Student governments in the United States

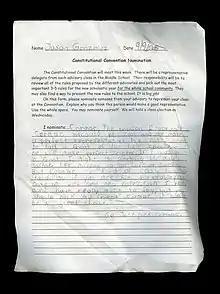
Student council nomination for Cormac written by Jason Gonazalez - 9/9/2008 - Olneyville, Rhode Island

Many student governments are structured similarly to the federal government of the United States, consisting of distinct executive, legislative, and judicial branches. These structures often include elements which are not found in the federal government (e.g. legislative veto, programming branches which may or may not be independent from the executive branch, initiative, recall, referendum). Just like the federal government, these governments have the trappings of a presidential system, with a separation of powers between branches and a presidential veto. This is by far the most common type of structure, and is found in model student government constitutions and by-laws. Most executive branch officers are elected institution-wide, while some community and technical colleges, because of poor turnout, have resorted to choosing leaders from campus clubs and organizations.